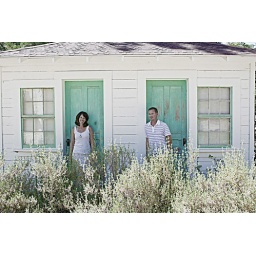
me and my husband standing in front of the green doors.